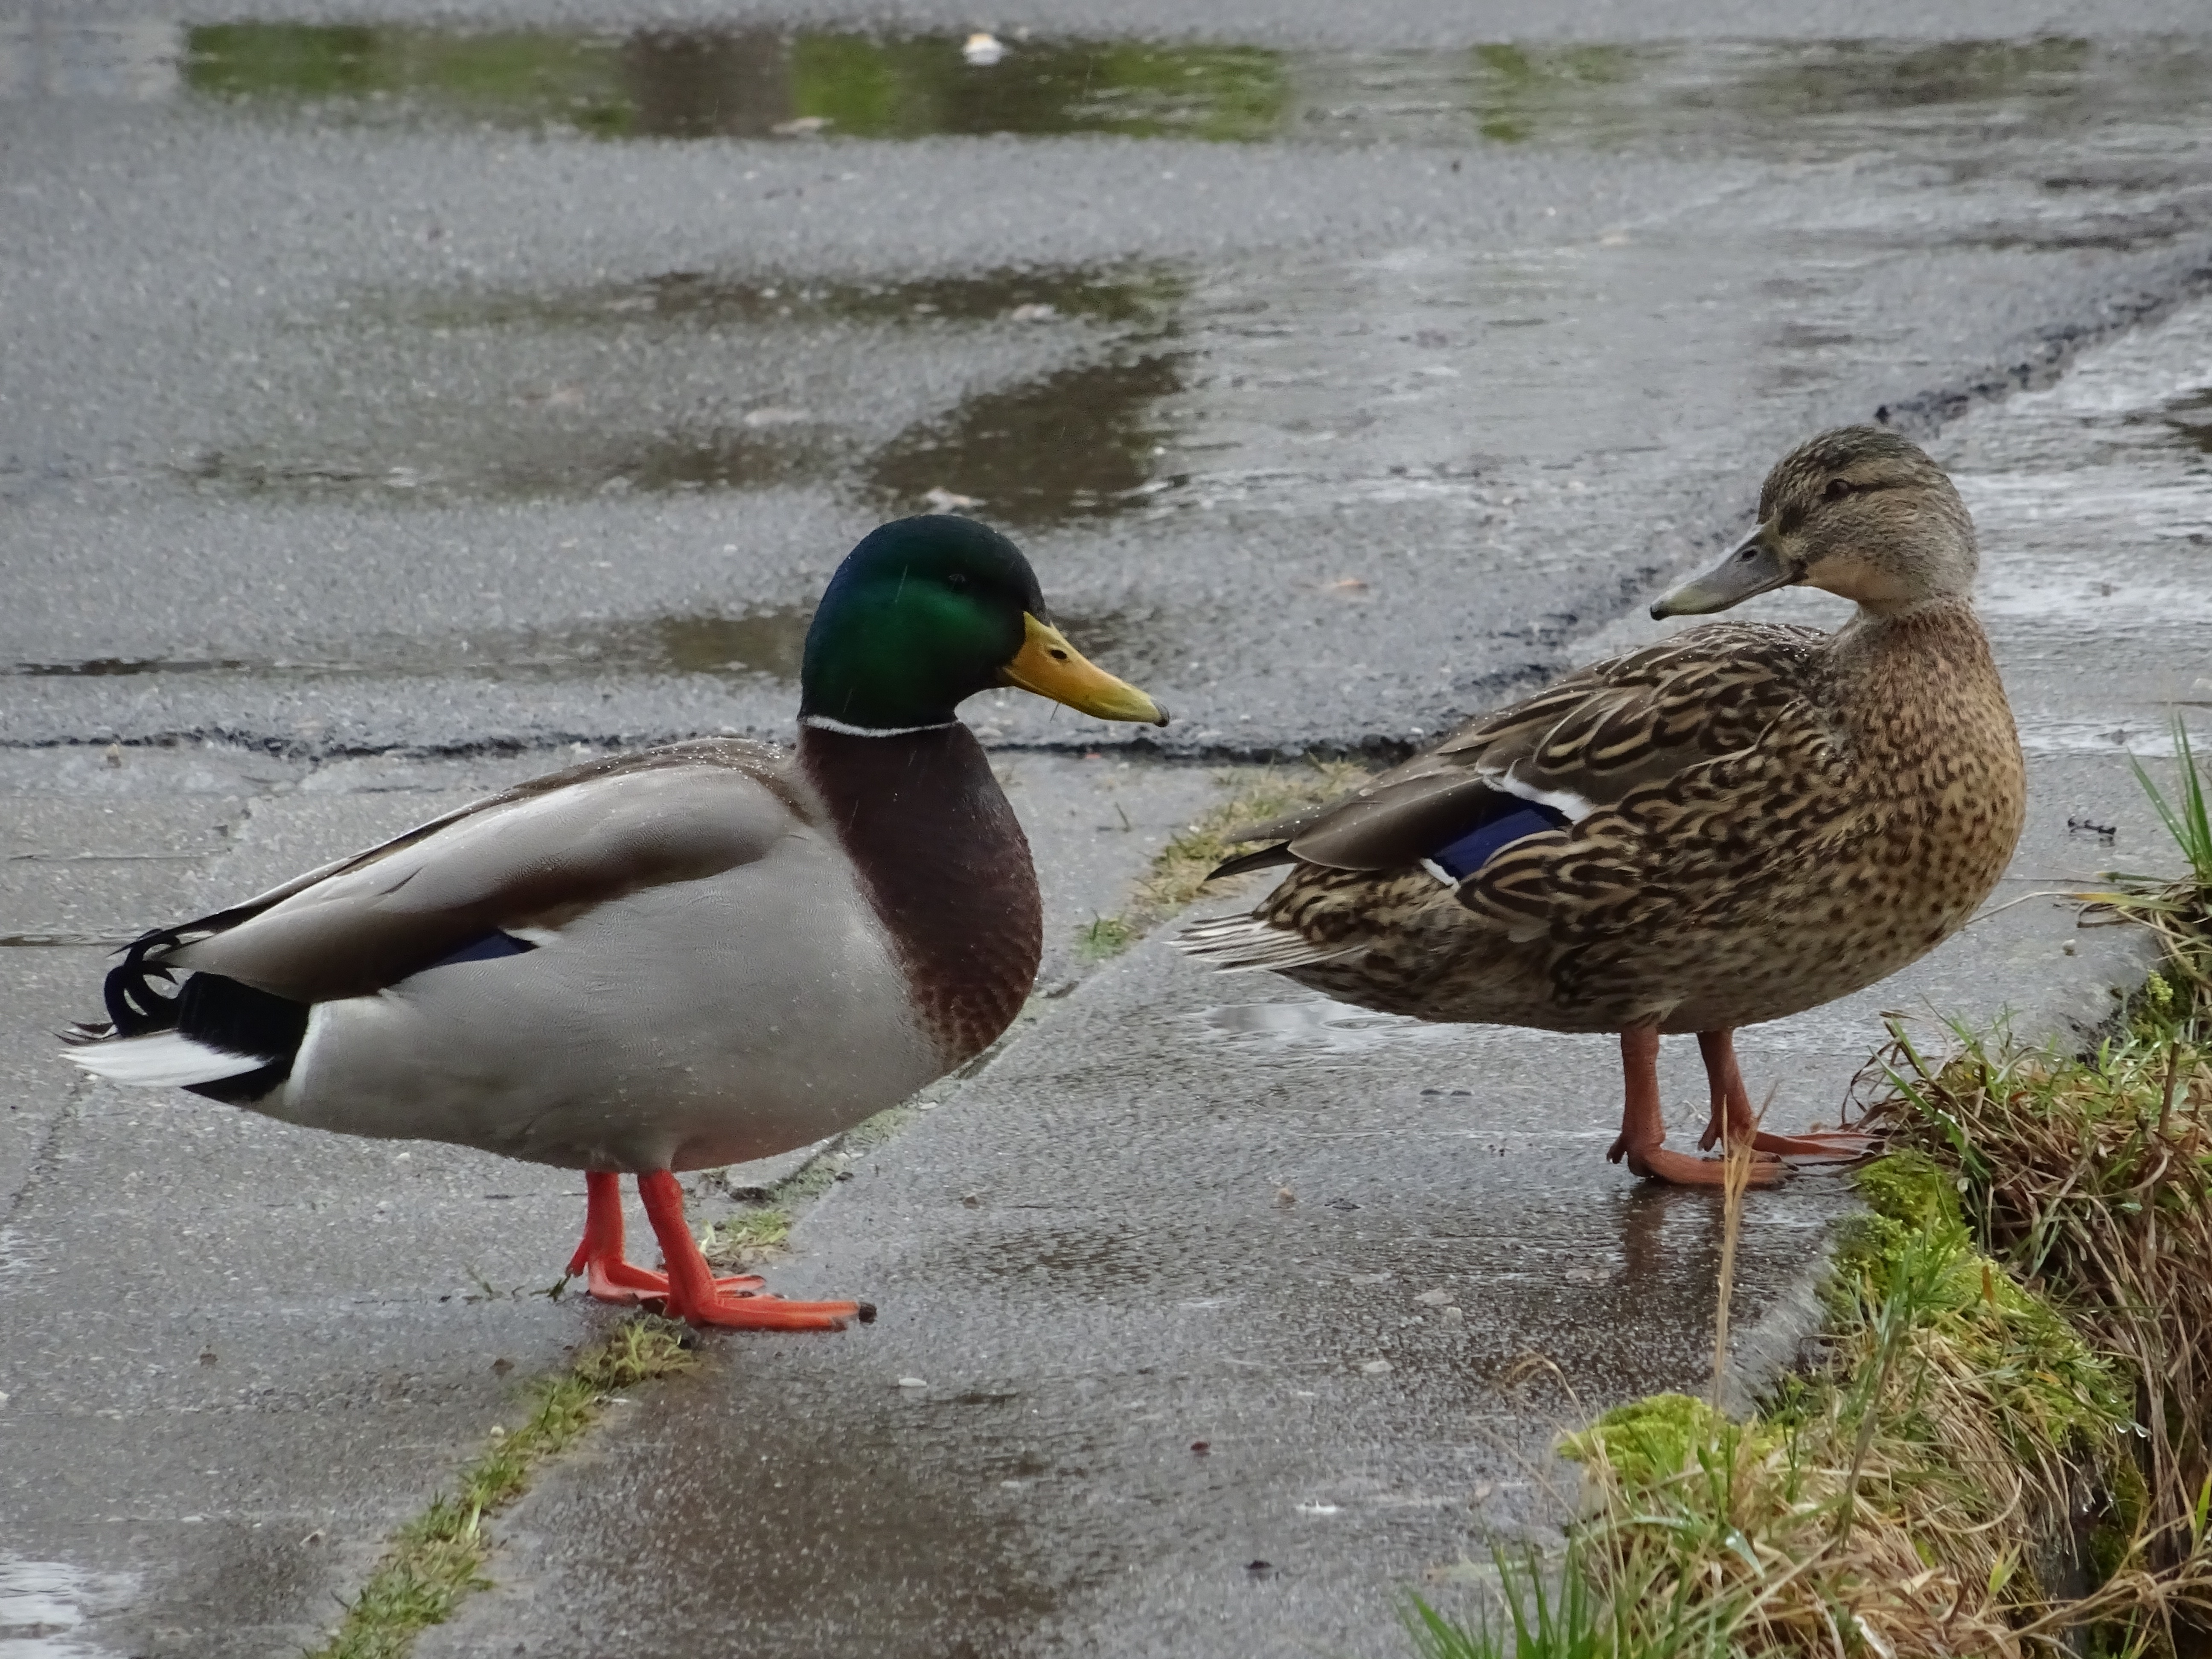
nature, bird, female, wildlife, beak, couple, two, fauna, poultry, drake, duck, vertebrate, pair, bill, waterfowl, water bird, animal world, mallard, canard, males, lake constance, duck bird, pair of ducks, ducks geese and swans